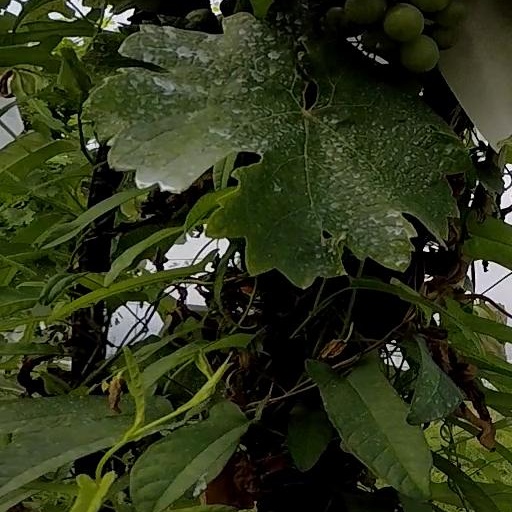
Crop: grape